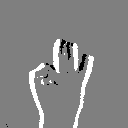
ASL letter: f